The Tritonian Ring and Other Pusadian Tales

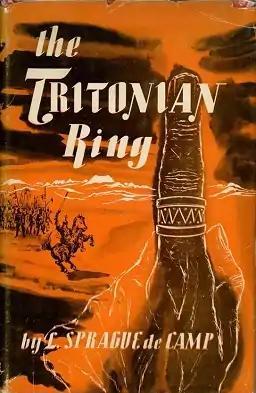
first edition of "The Tritonian Ring and Other Pusadian Tales"

The Tritonian Ring and Other Pusadian Tales is a 1953 collection of stories by American science fiction and fantasy author L. Sprague de Camp, first published in hardcover by Twayne Publishers. An E-book edition was published as "The Tritonian Ring and Other Pasudian" [sic] "Tales" by Gollancz's SF Gateway imprint on September 29, 2011 as part of a general release of de Camp's works in electronic form. The pieces were originally published between 1951 and 1953 in the magazines and anthologies "Two Complete Science Adventure Books", "Fantasy Fiction", "Imagination Stories of Science and Fantasy", and "Fantastic Adventures". The title story, the novel "The Tritonian Ring" has also been published separately.